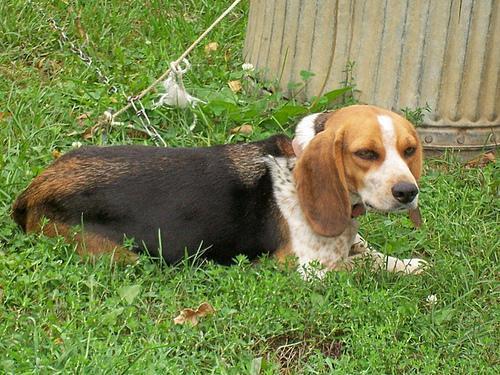
beagle